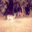
Label: deer